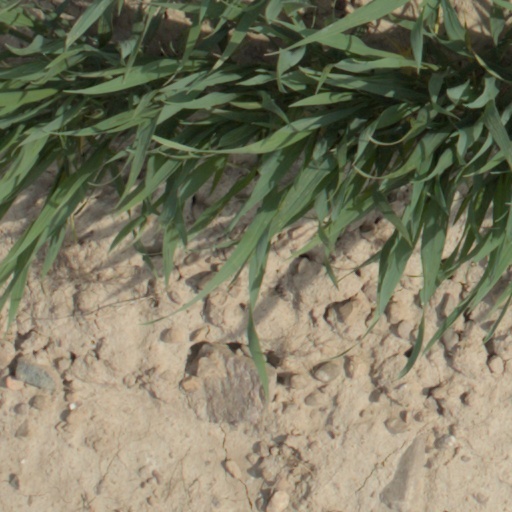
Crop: wheat